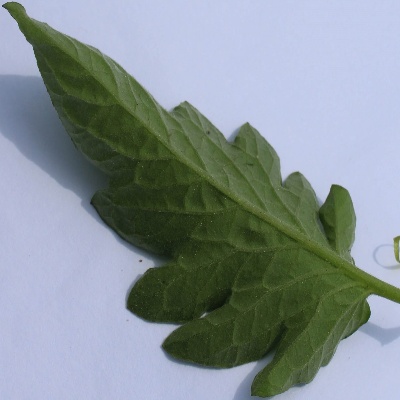
Crop: Tomato
Condition: leaf blight